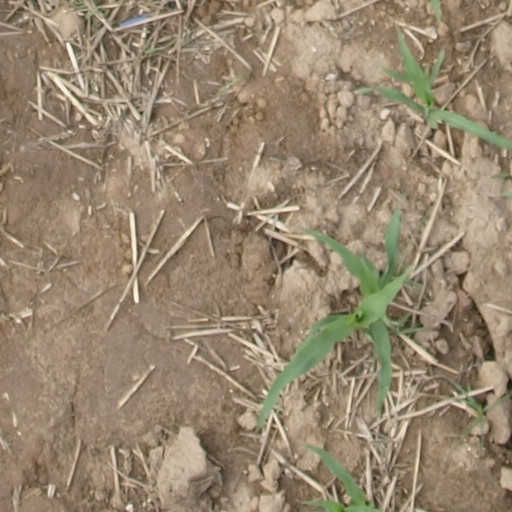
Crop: maize; corn